Nights of Princes (1938 film)

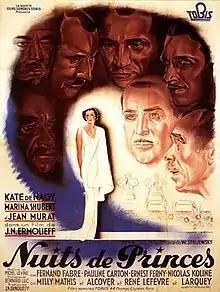

Nights of Princes (French: Nuits de princes) is a 1938 French-German drama film directed by Vladimir Strizhevsky and starring Käthe von Nagy, Marina Koshetz and Jean Murat. It is based on a 1927 novel of the same title by Joseph Kessel. An earlier adaptation "Nights of Princes" had been made by Marcel L'Herbier in 1930.